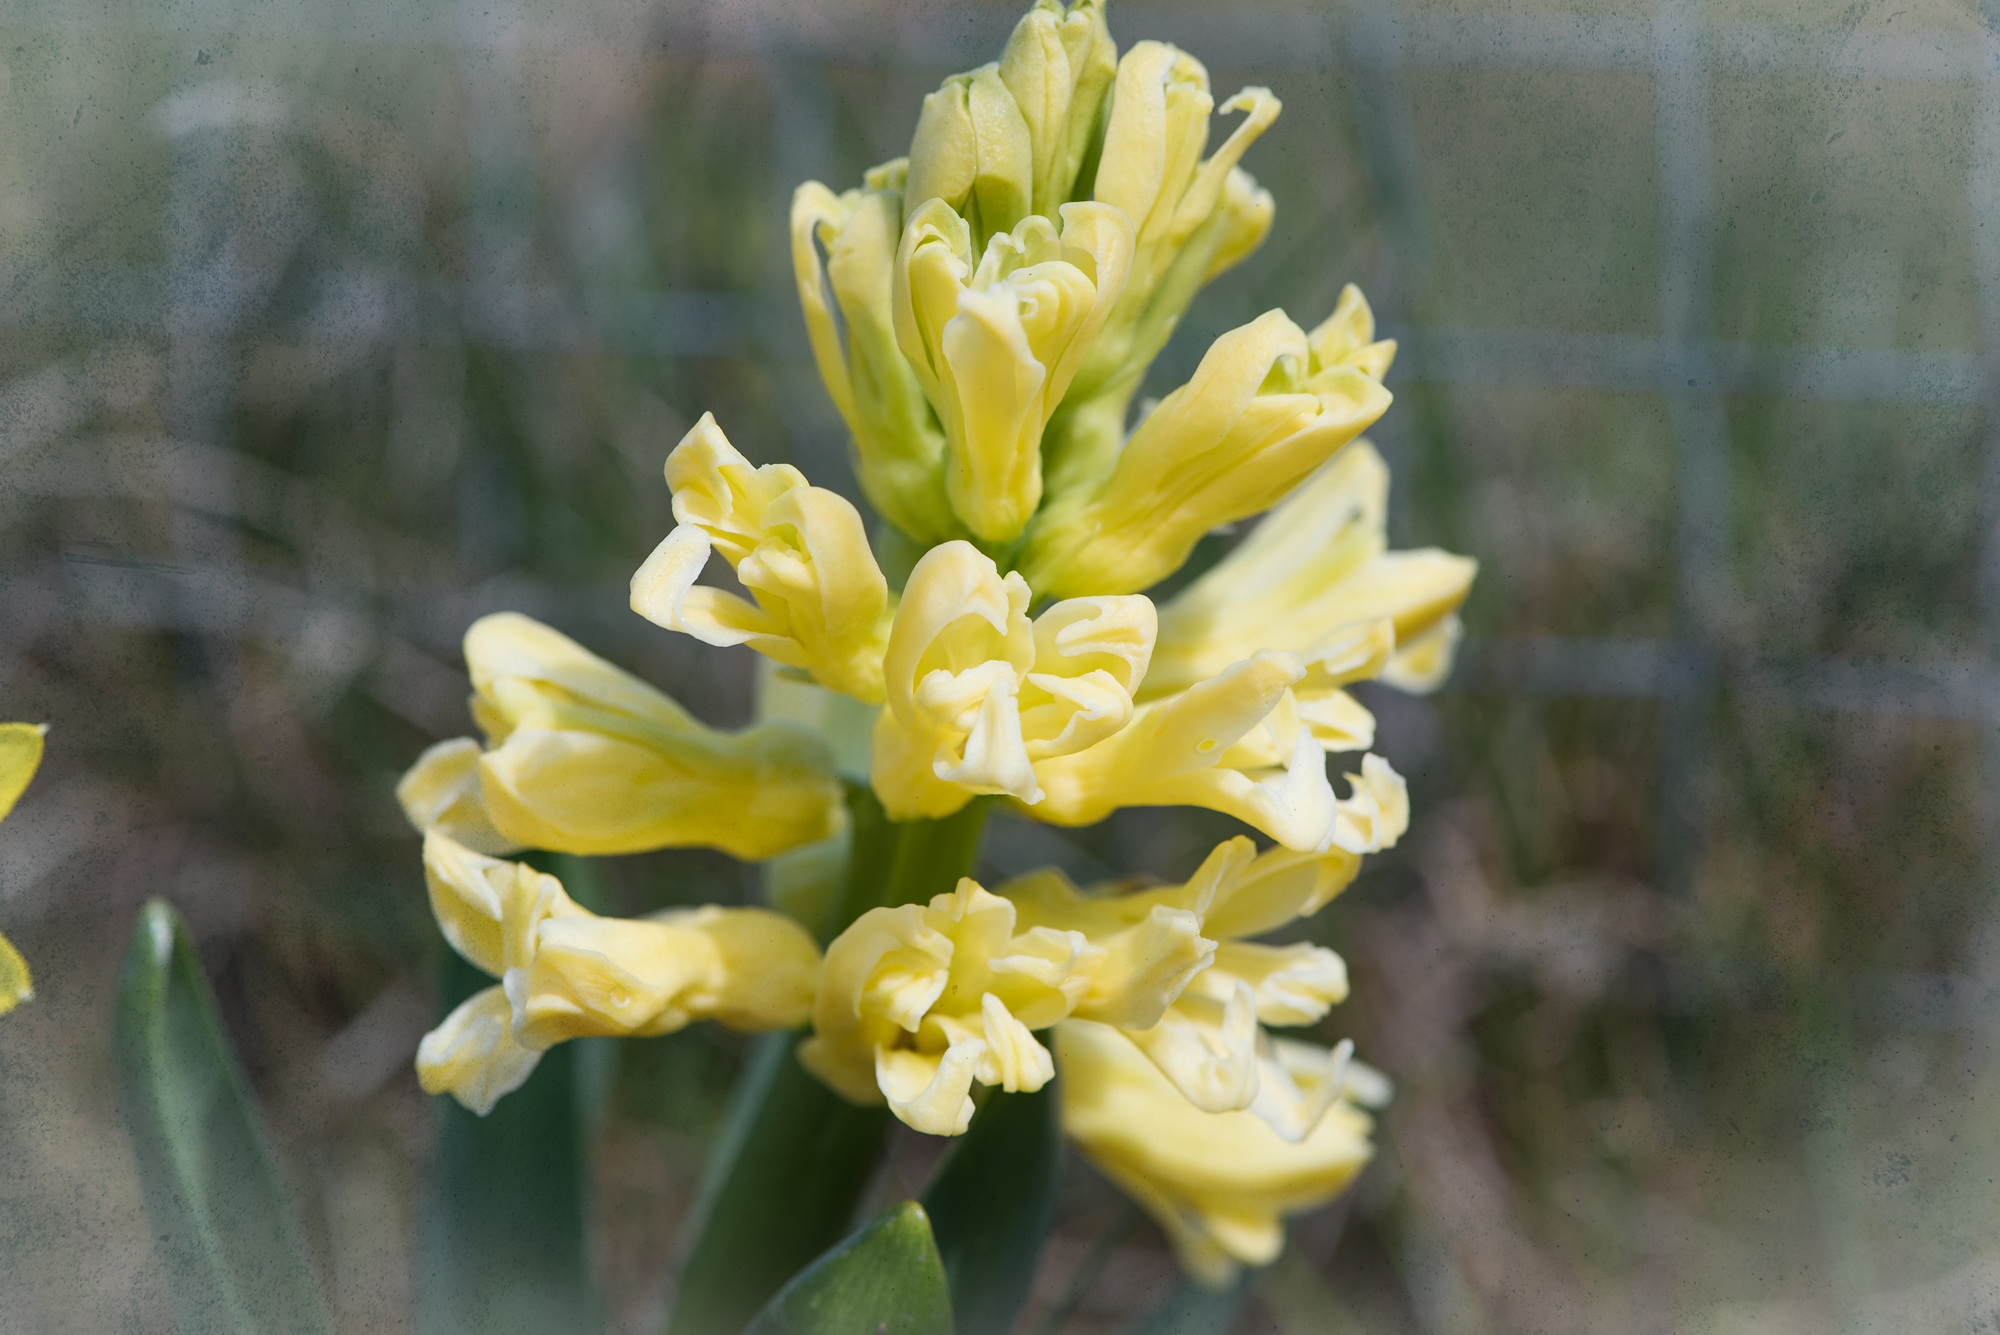
blossom, plant, flower, food, spring, produce, botany, yellow, garden, close, flora, wildflower, flowers, shrub, fragrant, hyacinth, flowering plant, schnittblume, fragrant flower, verbascum, yellow spring flower, land plant